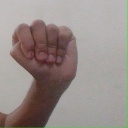
अक्षर: ठ